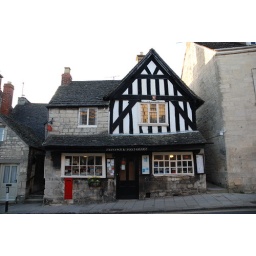
Or, to be more correct, the oldest building with a post office in it, i think...